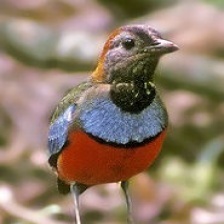
Species: RED BELLIED PITTA
Scientific name: PITTA ERYTHROGASTER